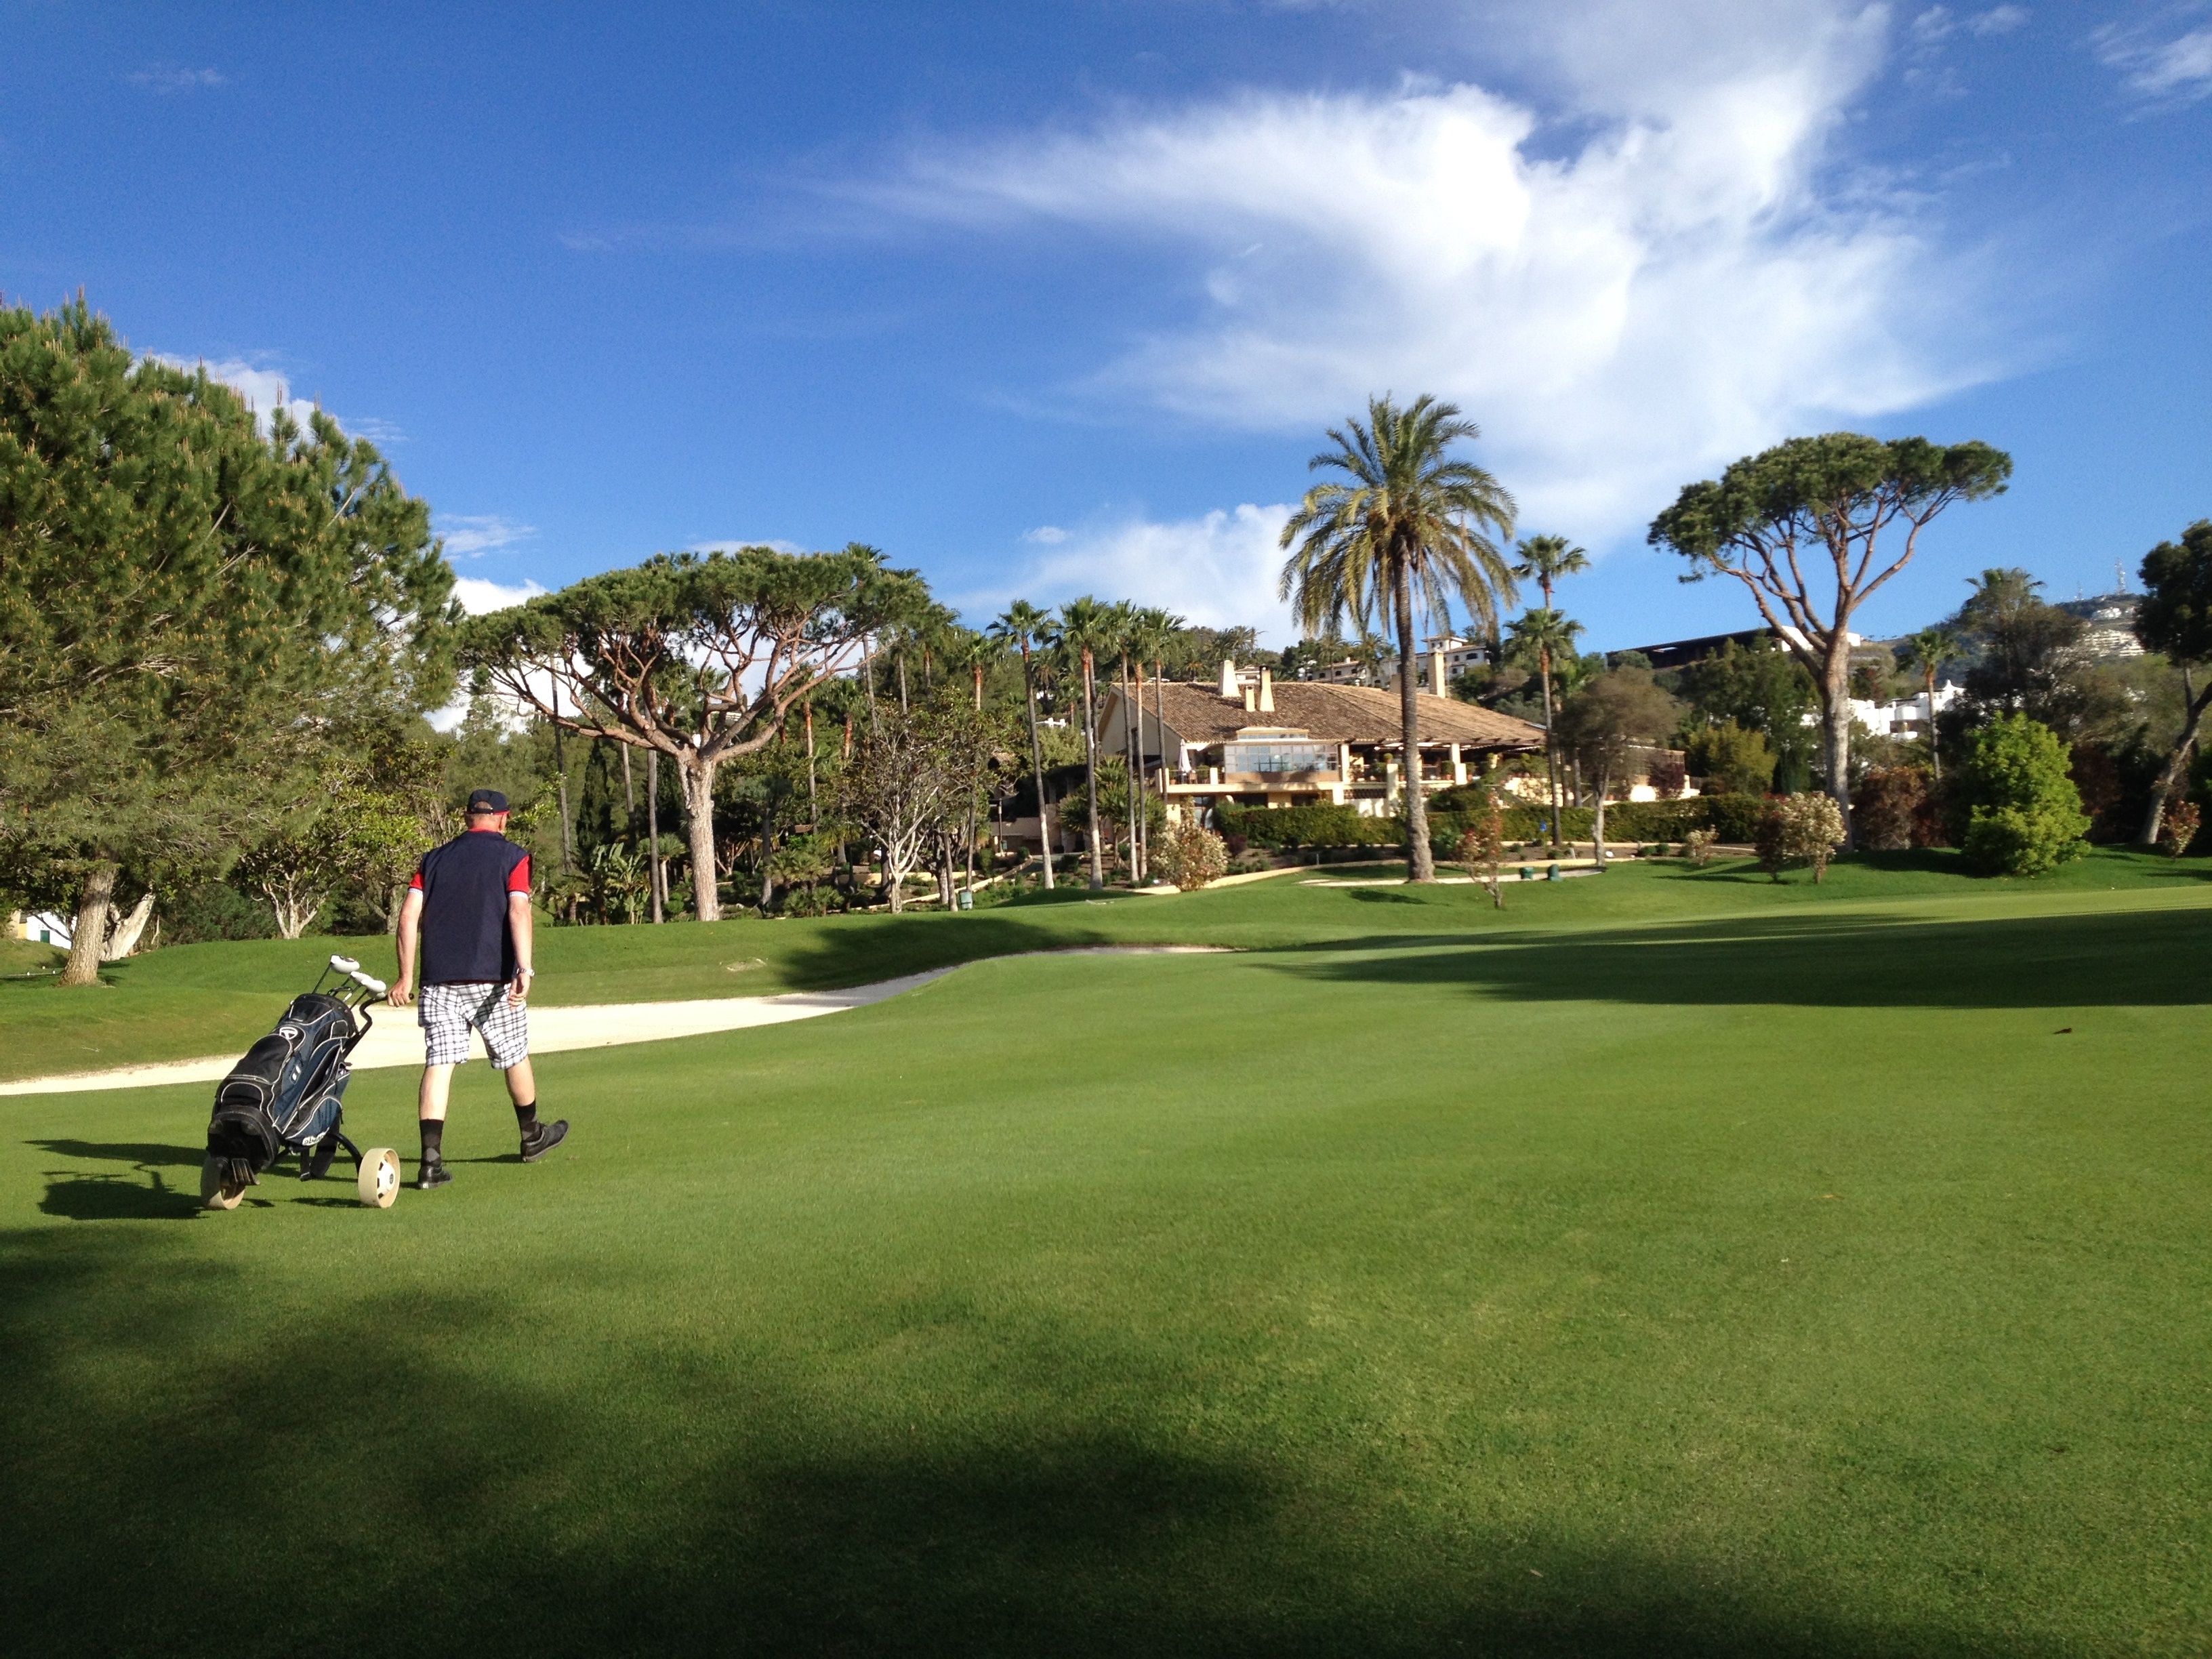
grass, structure, lawn, recreation, green, golf, golf course, golf club, sports, estate, fairway, outdoor recreation, sport venue